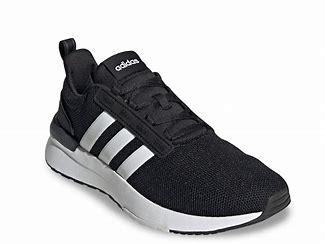
Brand: Adidas
Model: Racer TR21